Sodium–potassium pump

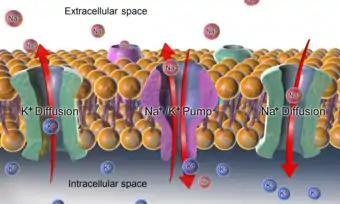
The -ATPase, as well as effects of diffusion of the involved ions maintain the resting potential across the membranes.

In order to maintain the cell membrane potential, cells keep a low concentration of sodium ions and high levels of potassium ions within the cell (intracellular). The sodium–potassium pump mechanism moves 3 sodium ions out and moves 2 potassium ions in, thus, in total, removing one positive charge carrier from the intracellular space (see for details). In addition, there is a short-circuit channel (i.e. a highly K-permeable ion channel) for potassium in the membrane, thus the voltage across the plasma membrane is close to the Nernst potential of potassium.